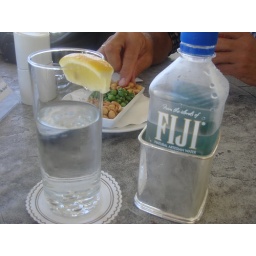
Fiji water comes in a sterling silver cooler